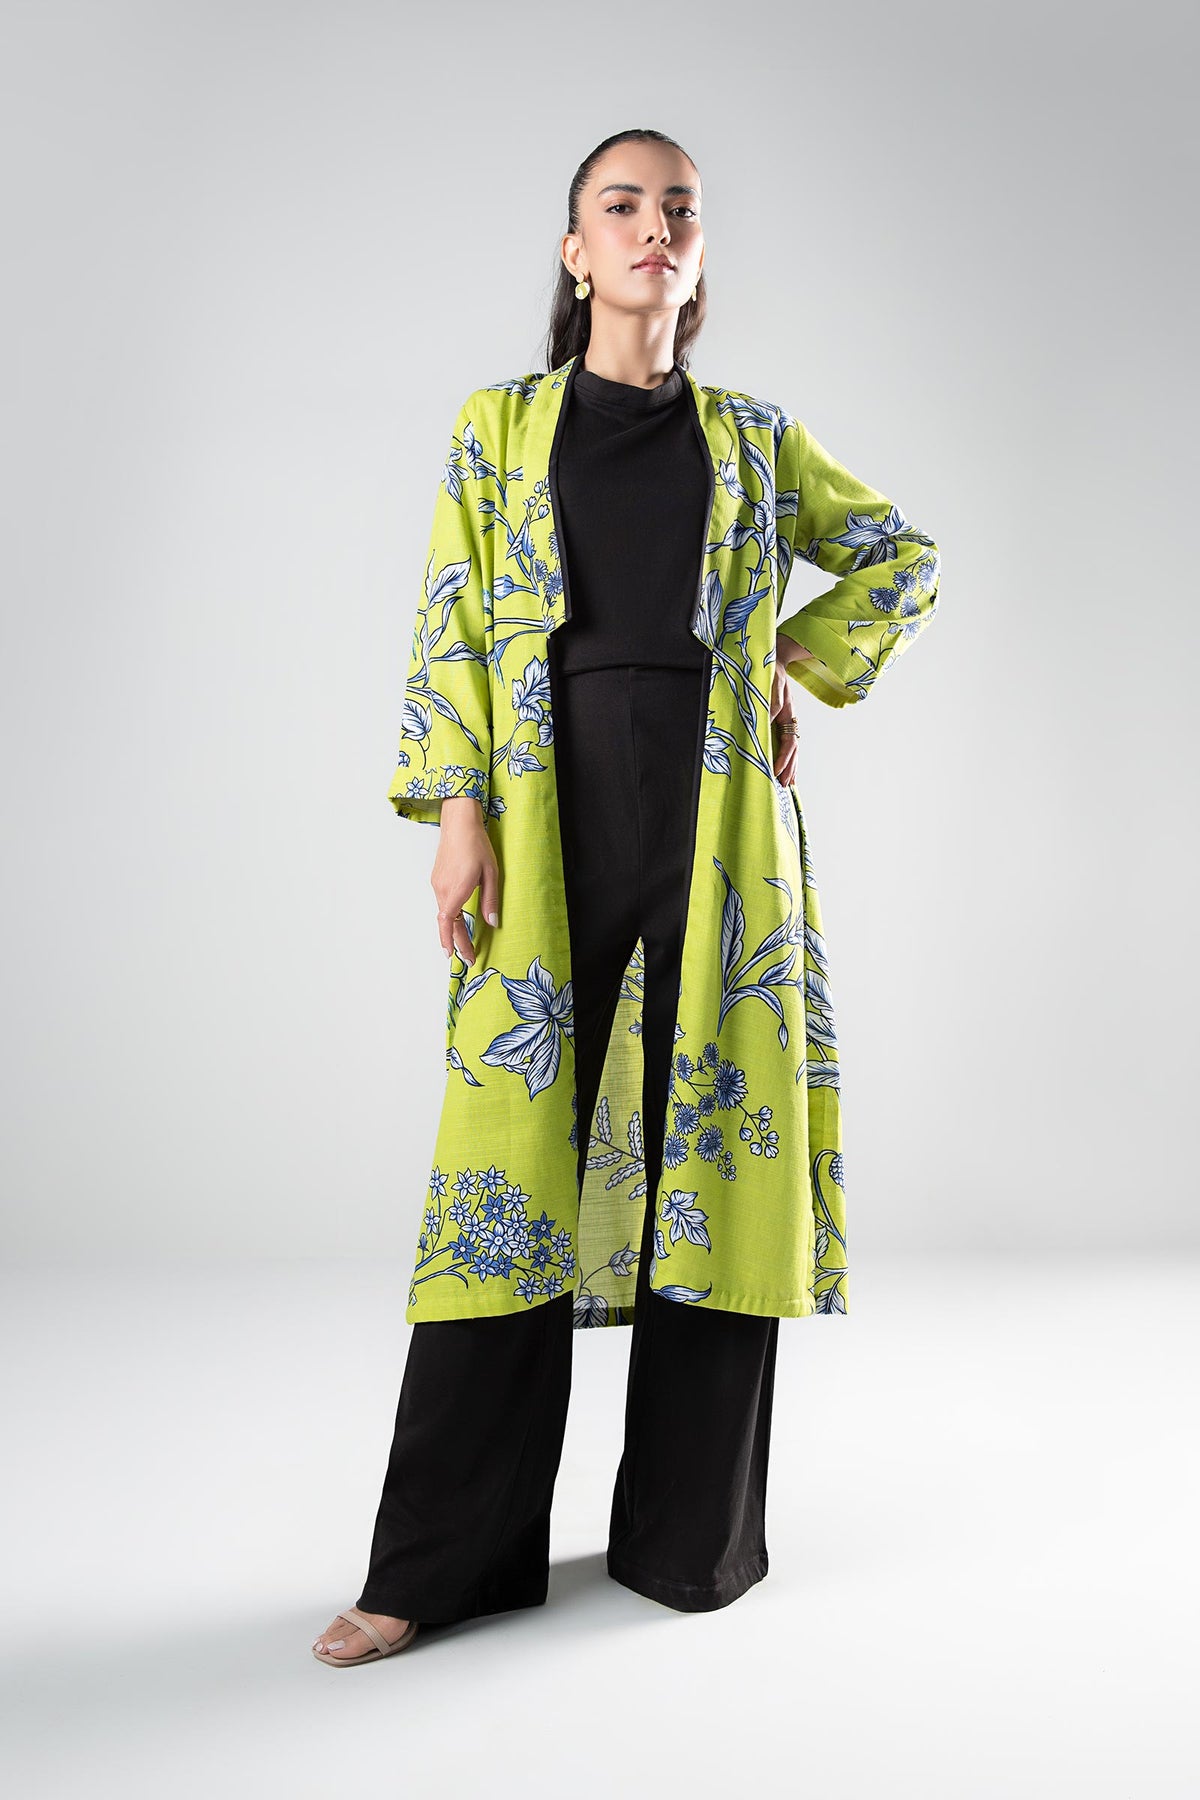
lime multi floral print long coat